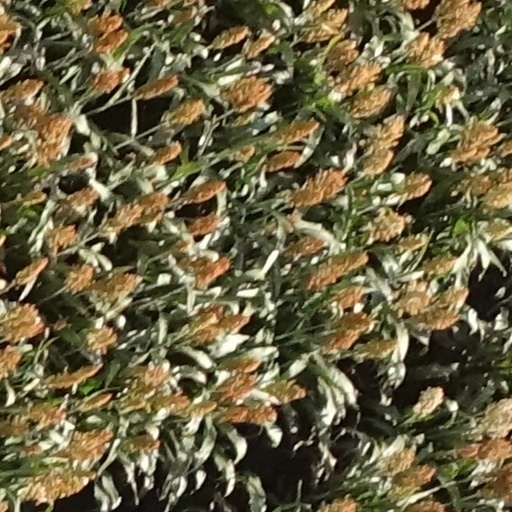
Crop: sorghum